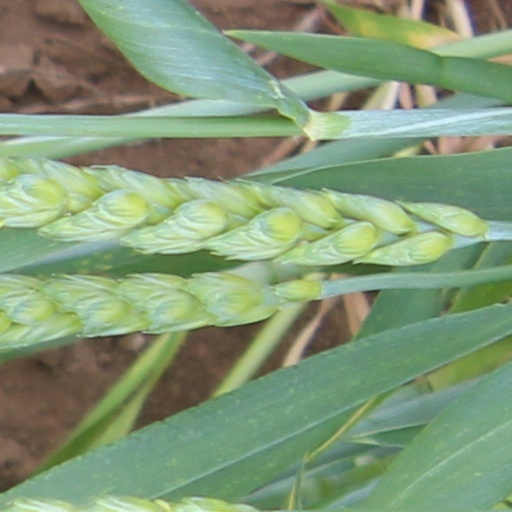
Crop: wheat